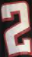
Number: 2